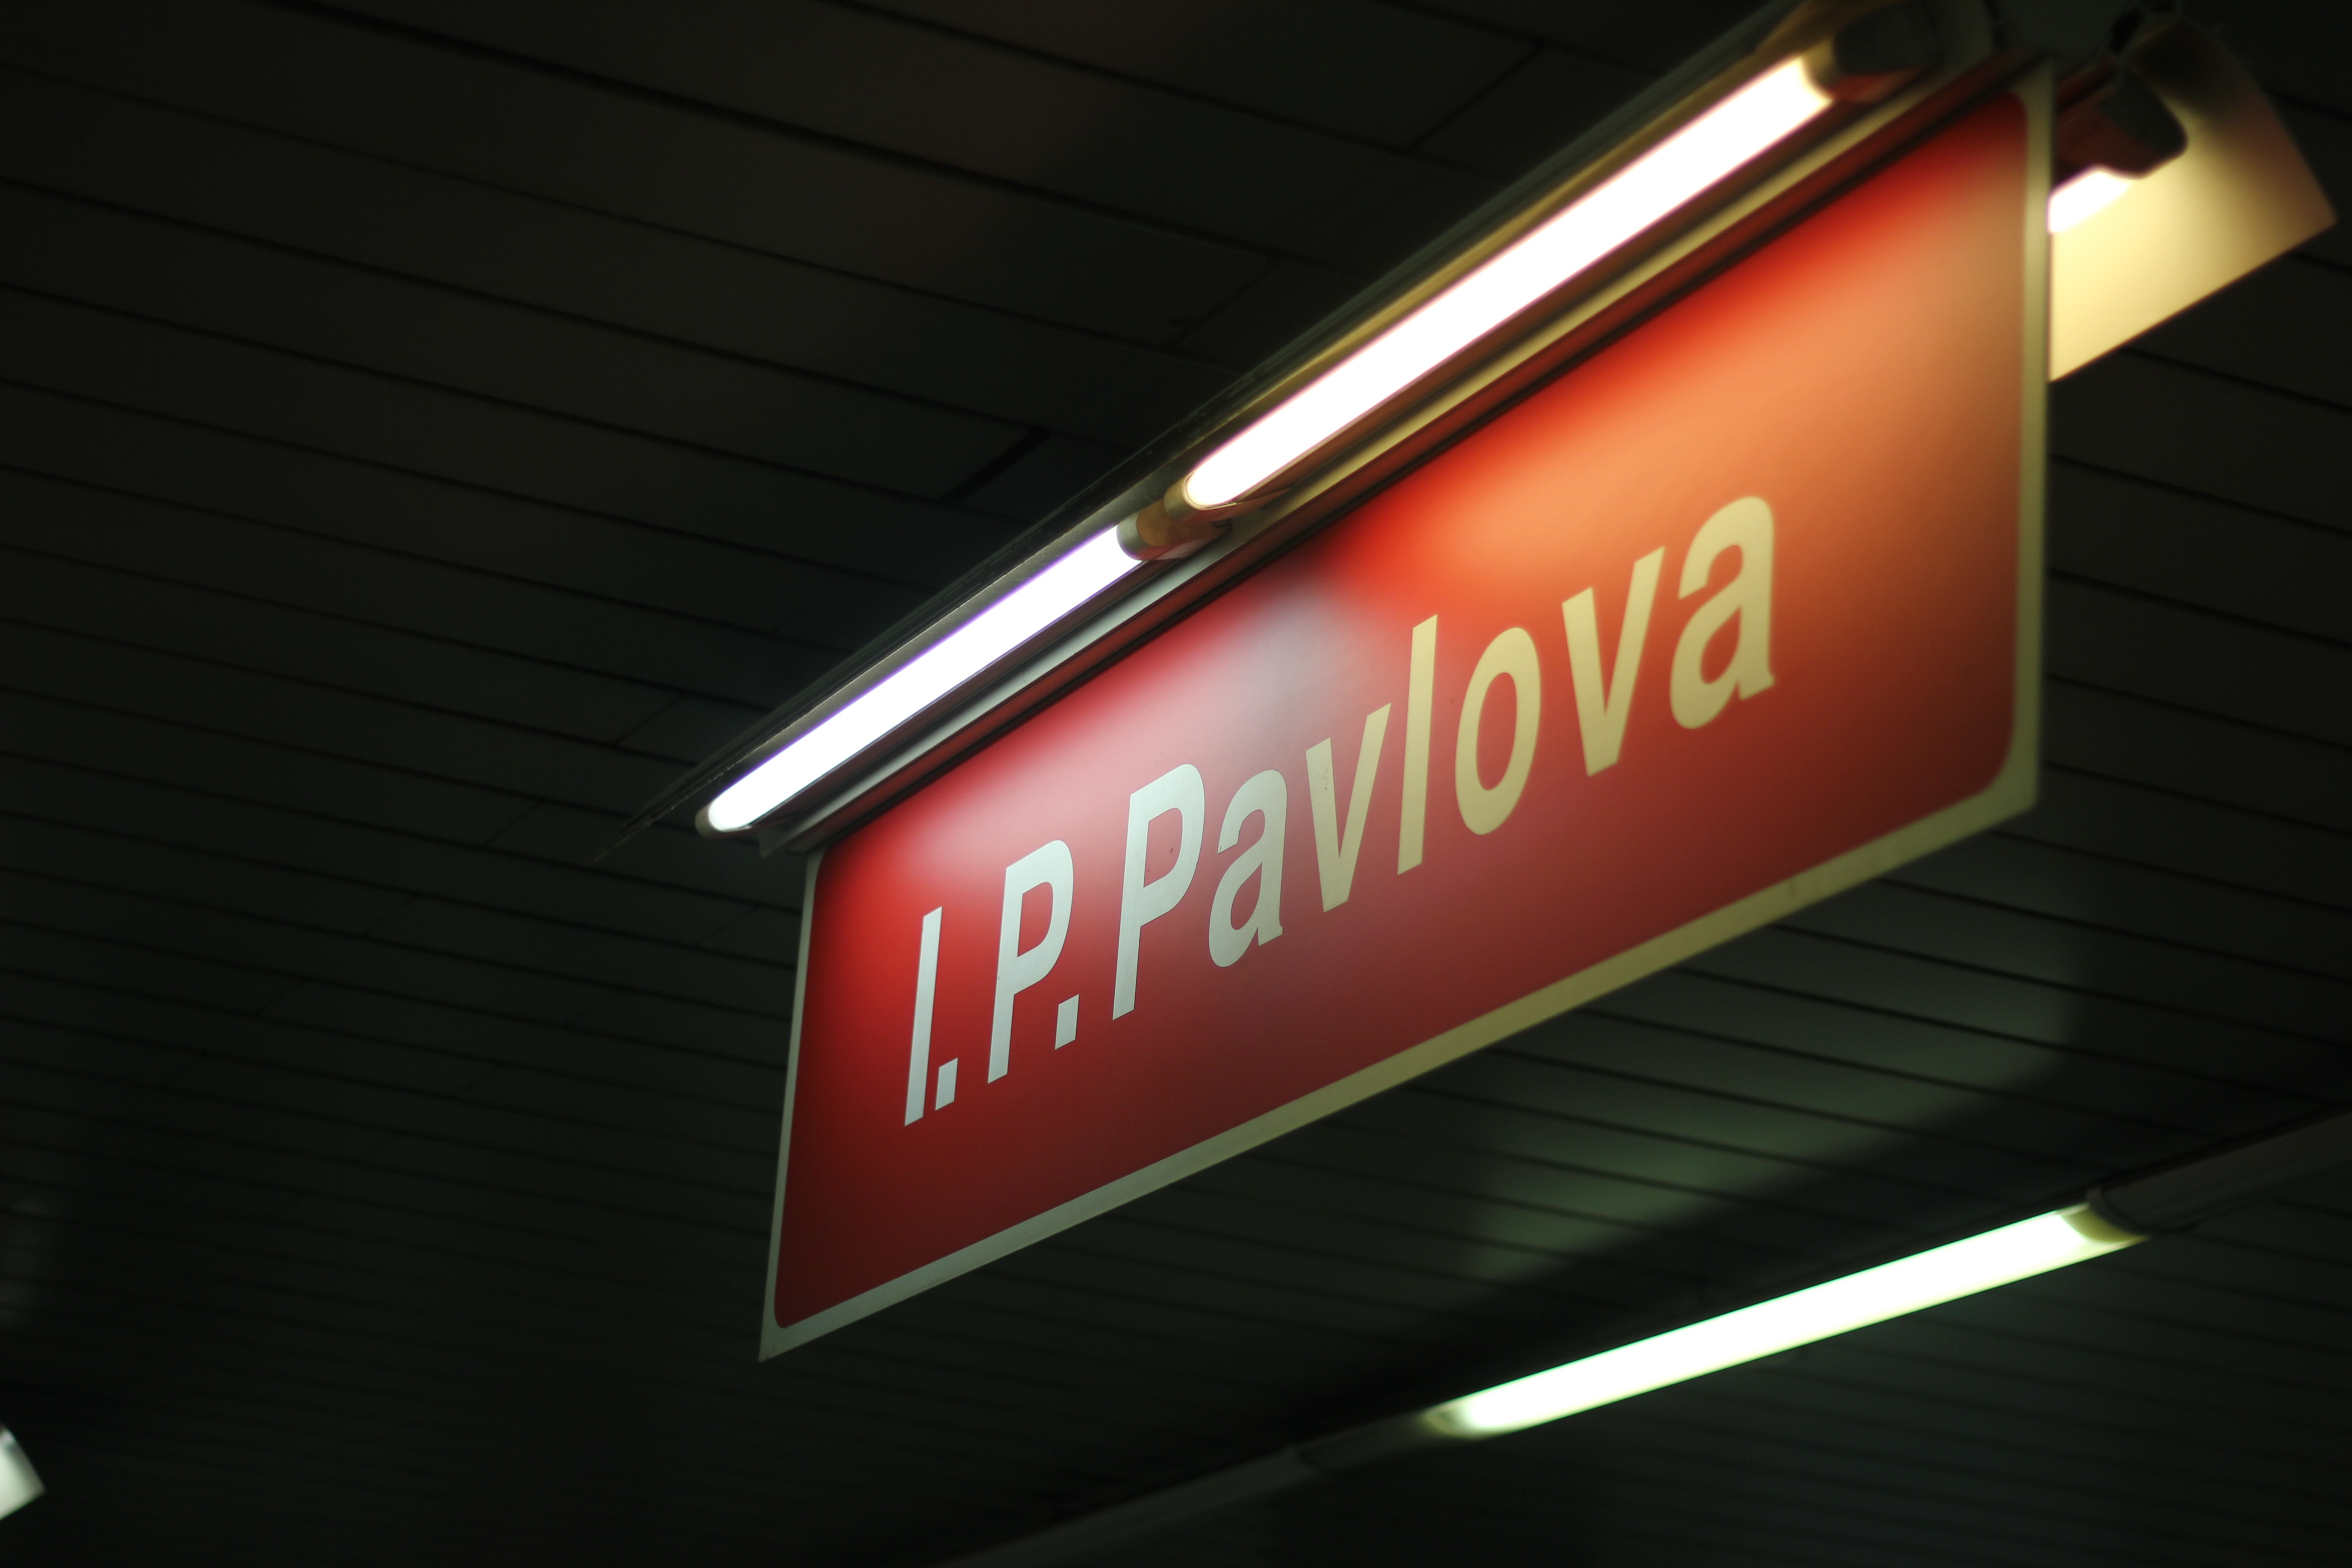
light, metro, sign, red, prague, signage, neon, neon sign, brand, font, shape, pavlova